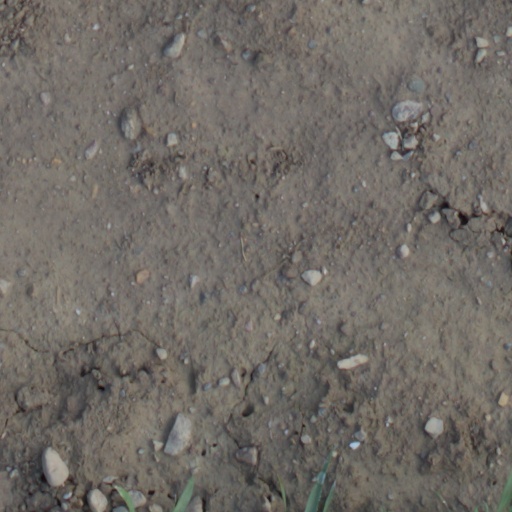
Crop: wheat